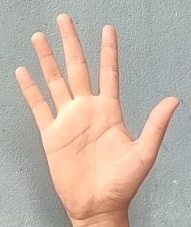
ASL sign: 5